2020 J.League Cup final

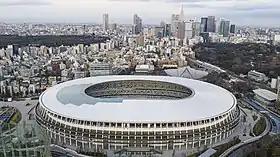
The match took place at Japan National Stadium

The 2020 J.League Cup Final was an association football match between Kashiwa Reysol and FC Tokyo on 4 January 2021 at Japan National Stadium. It was the 28th edition J.League Cup, organised by the J.League. Kashiwa Reysol were playing in their third J.League Cup final after winning the competition in both of their finals appearances in 1999 and 2013. FC Tokyo were also playing in their third J.League Cup final, following victories in 2004 and 2009.